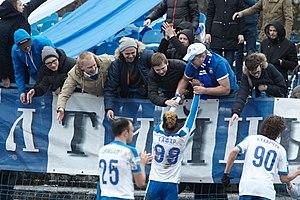
Le Baltika Kaliningrad est un club de football russe basé à Kaliningrad fondé en 1954.